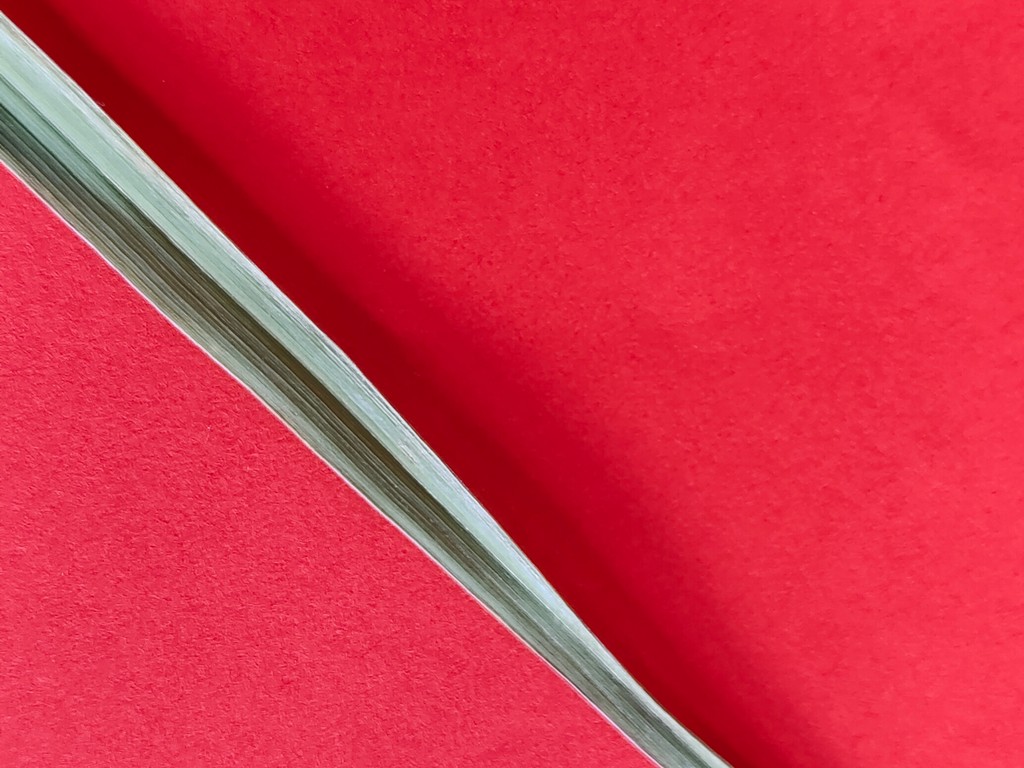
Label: Healthy